Legazpi, Albay

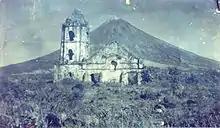
Façade of the old church of Cagsawa, destroyed in the eruption of Mt. Mayon on February 1, 1814

The city of Legazpi was named after Miguel López de Legazpi, the Basque Spanish "conquistador" who officially annexed the Philippine Islands to the Spanish Empire in 1565, and whose surname came from a town in Gipuzkoa, Spain.